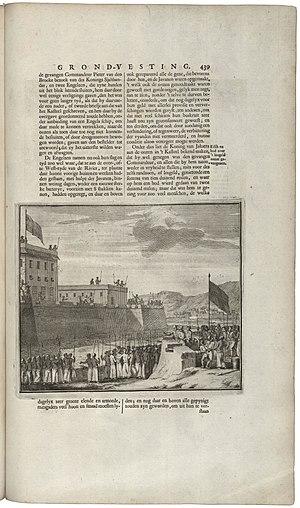
Le Sultan Agung est le plus grand des souverains du second royaume de Mataram.